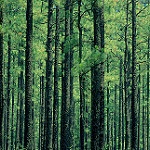
Scene: Outdoor